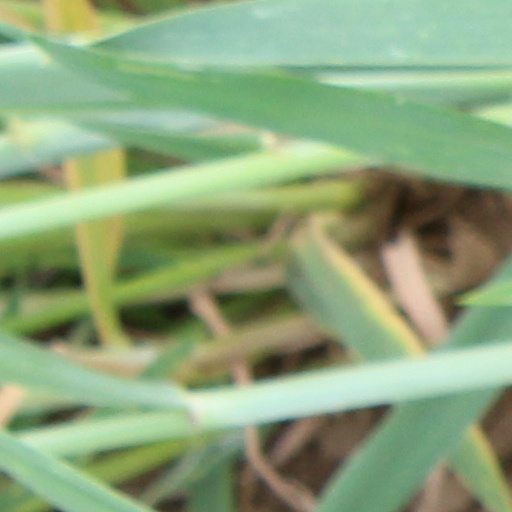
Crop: wheat